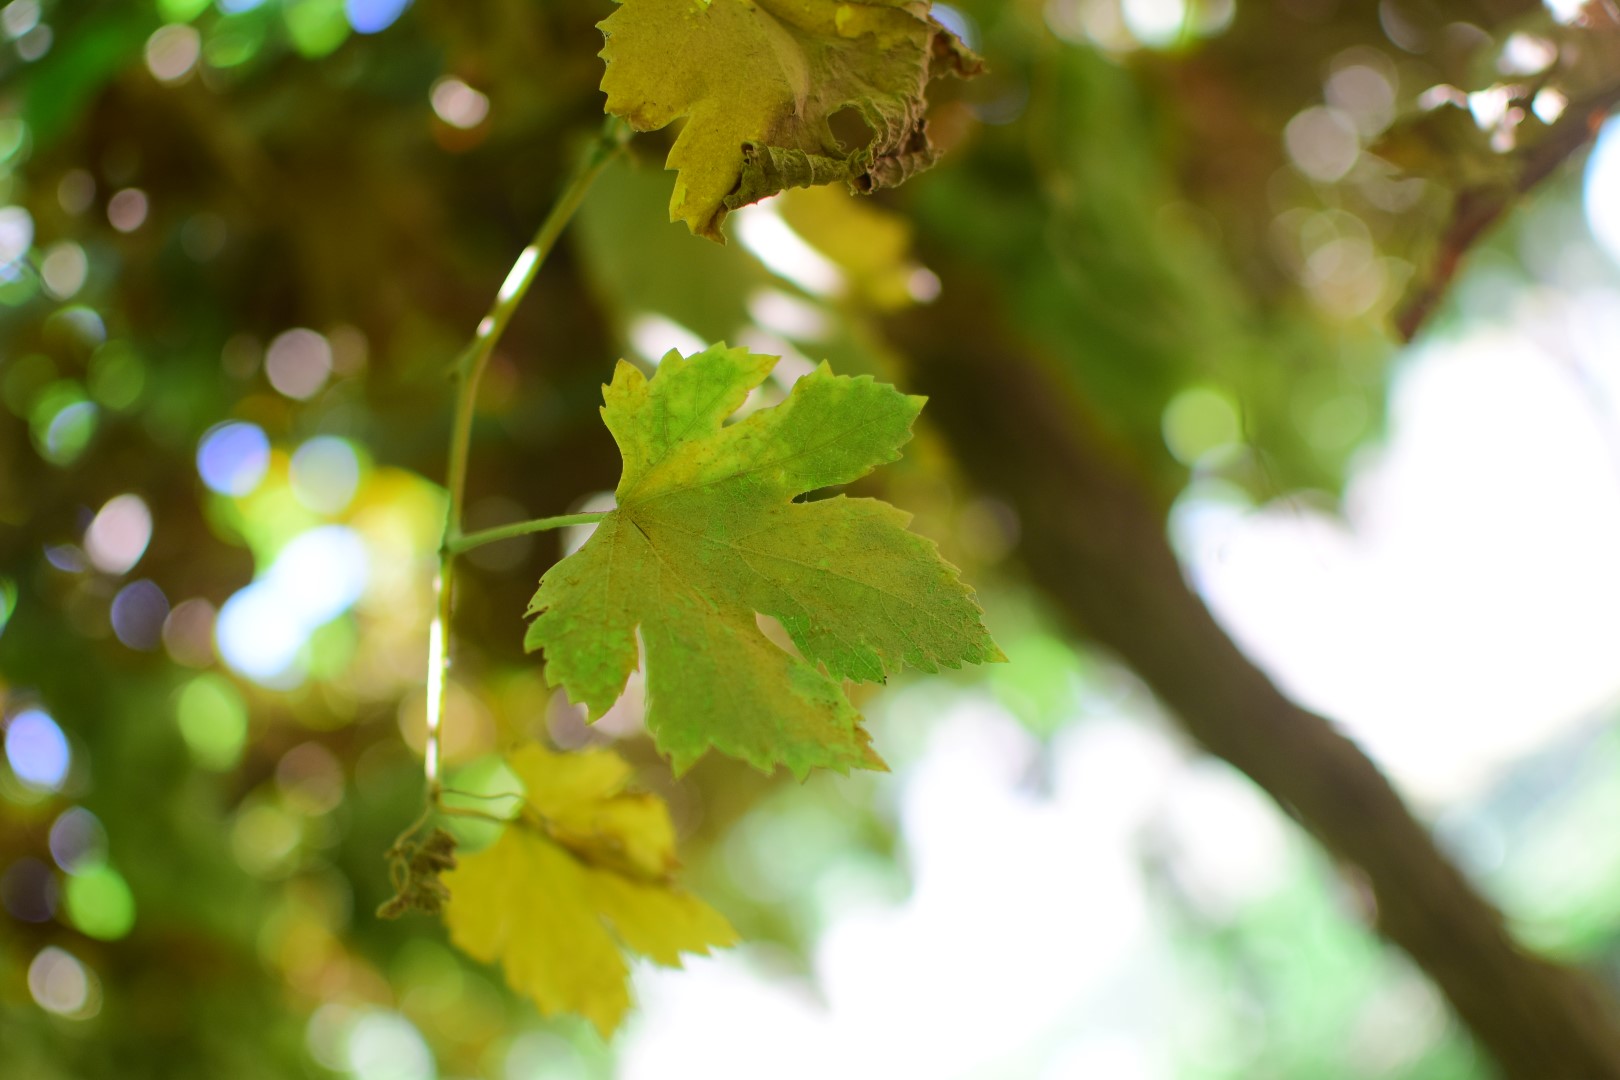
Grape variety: Halawani